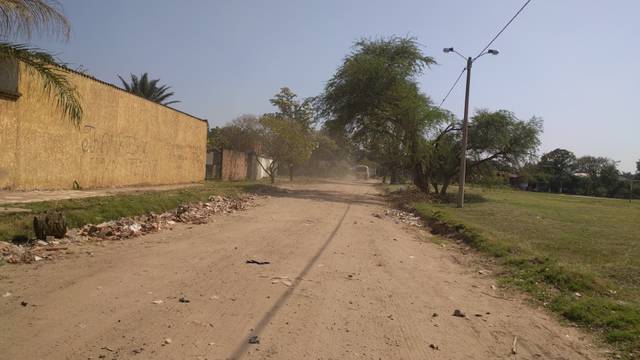
Region: Bolivia
Coordinates: -17.854, -63.215